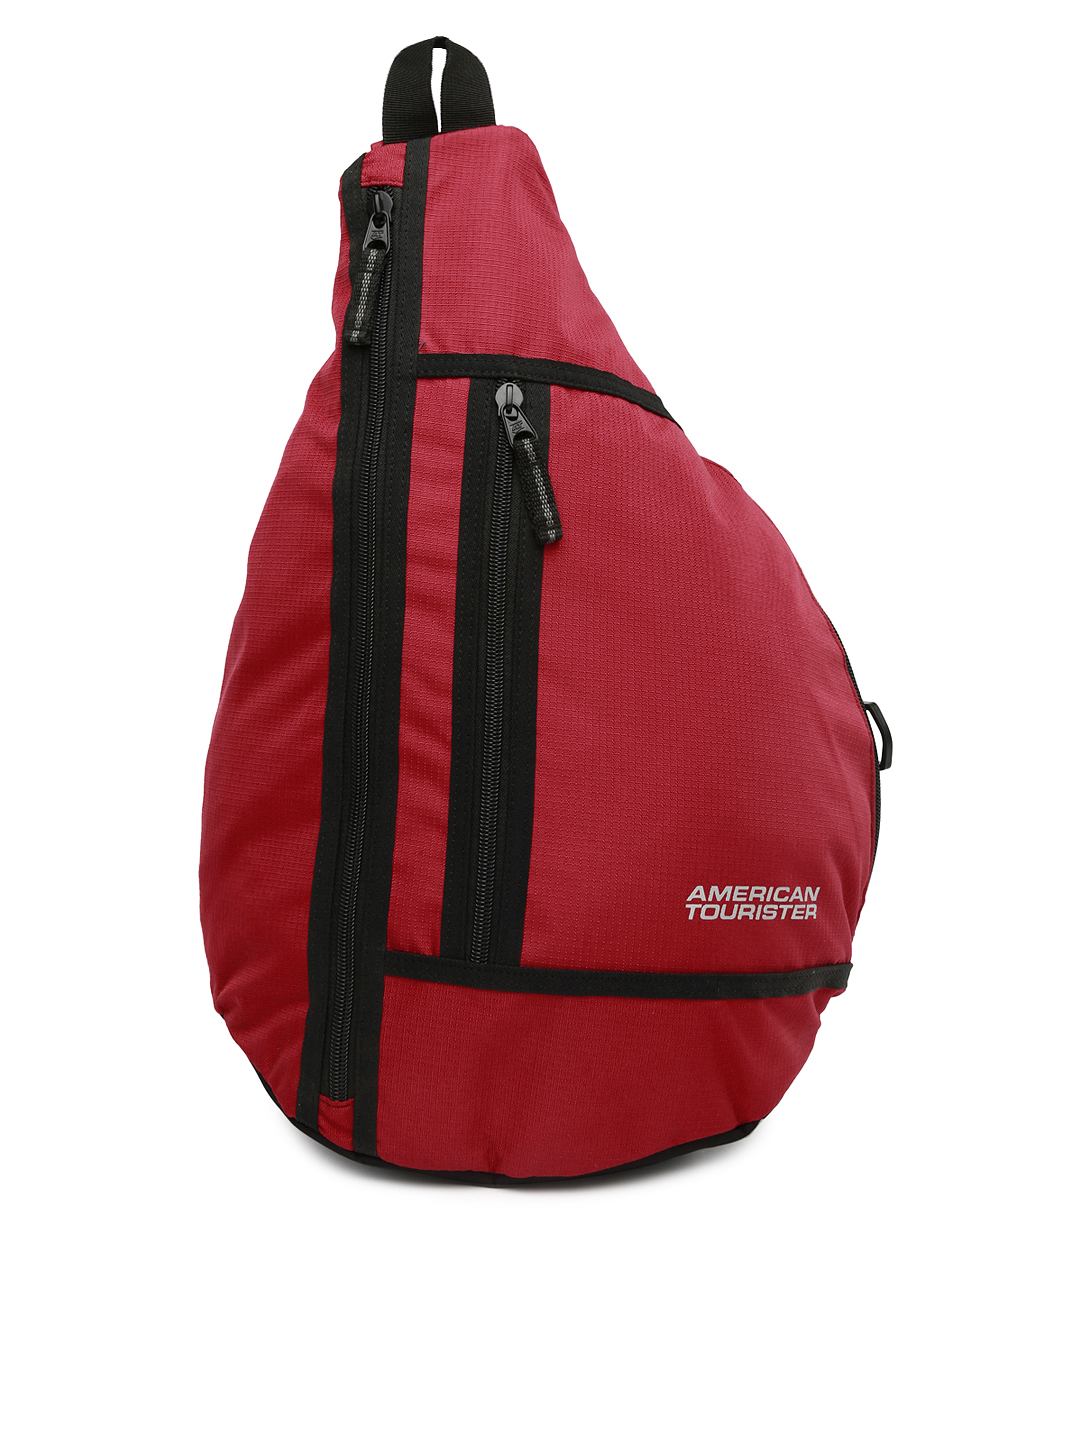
American Tourister Unisex Red & Black Backpack
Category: Accessories / Bags / Backpacks
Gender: Unisex
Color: Red
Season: Winter 2015
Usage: Casual